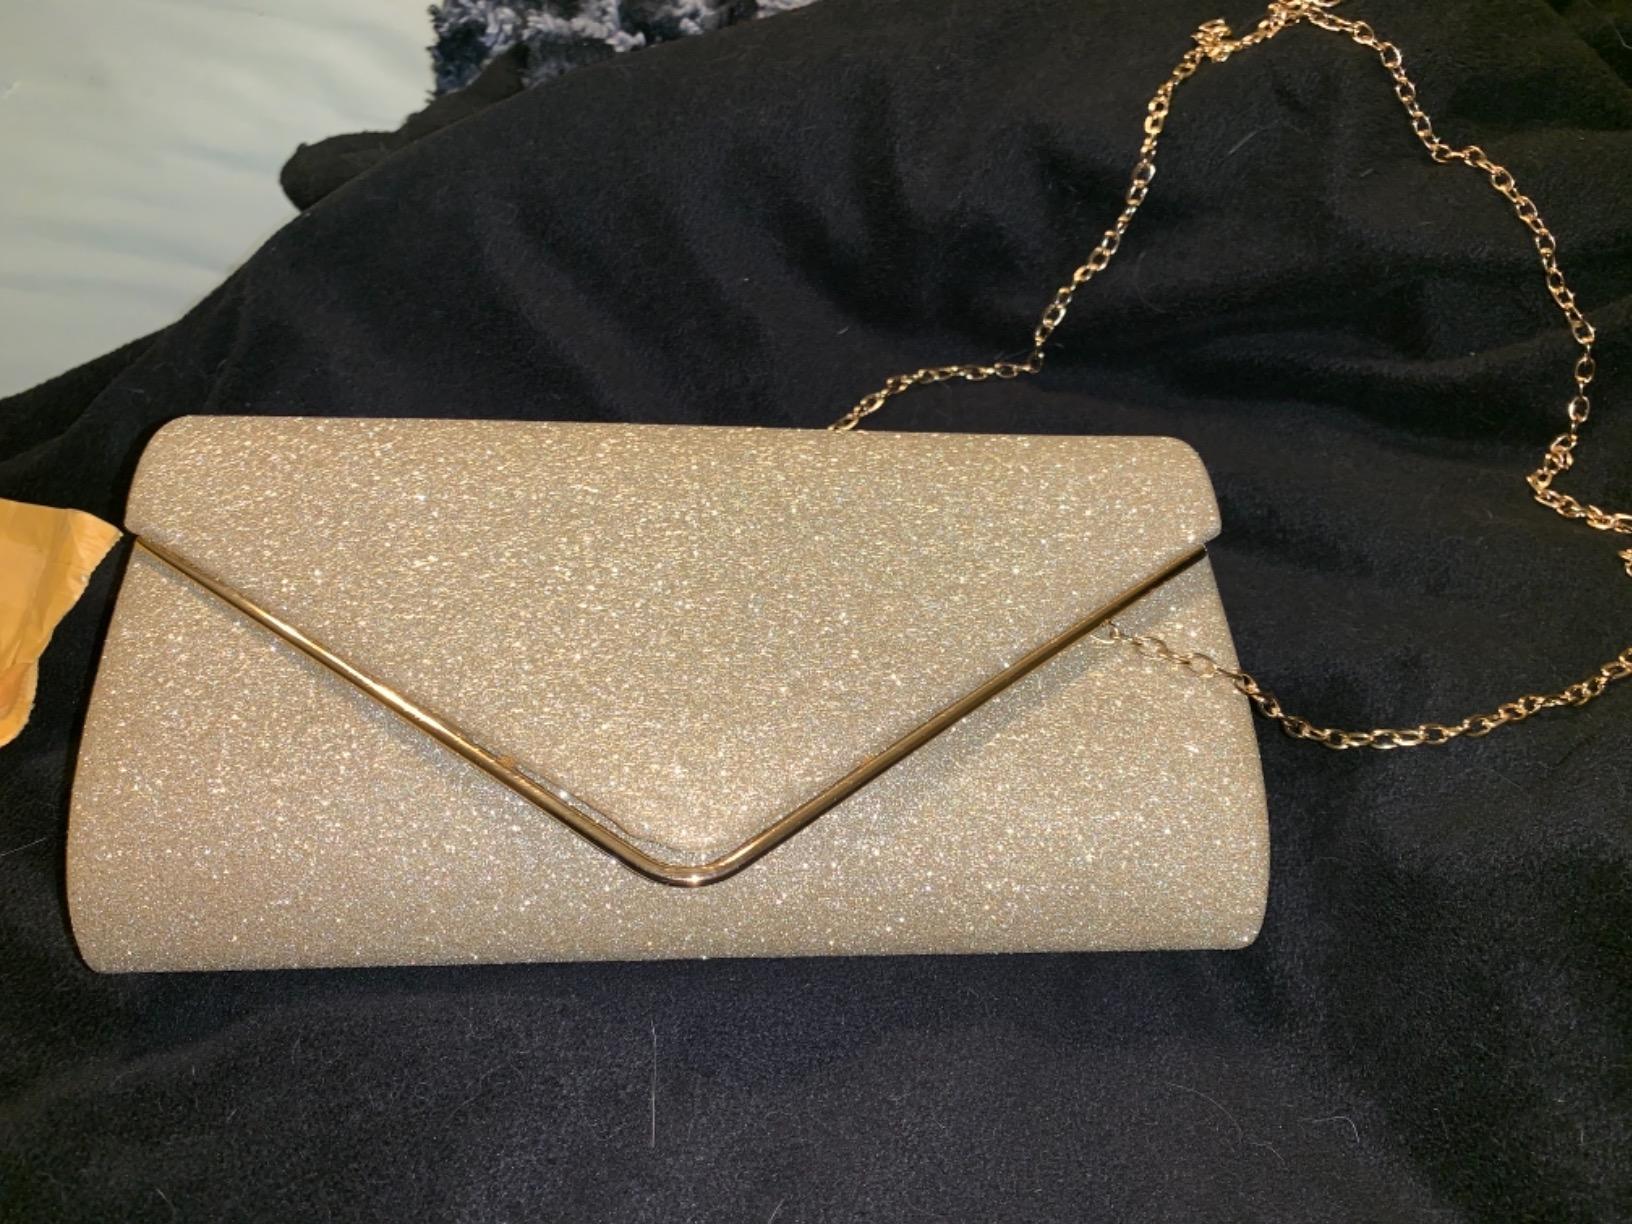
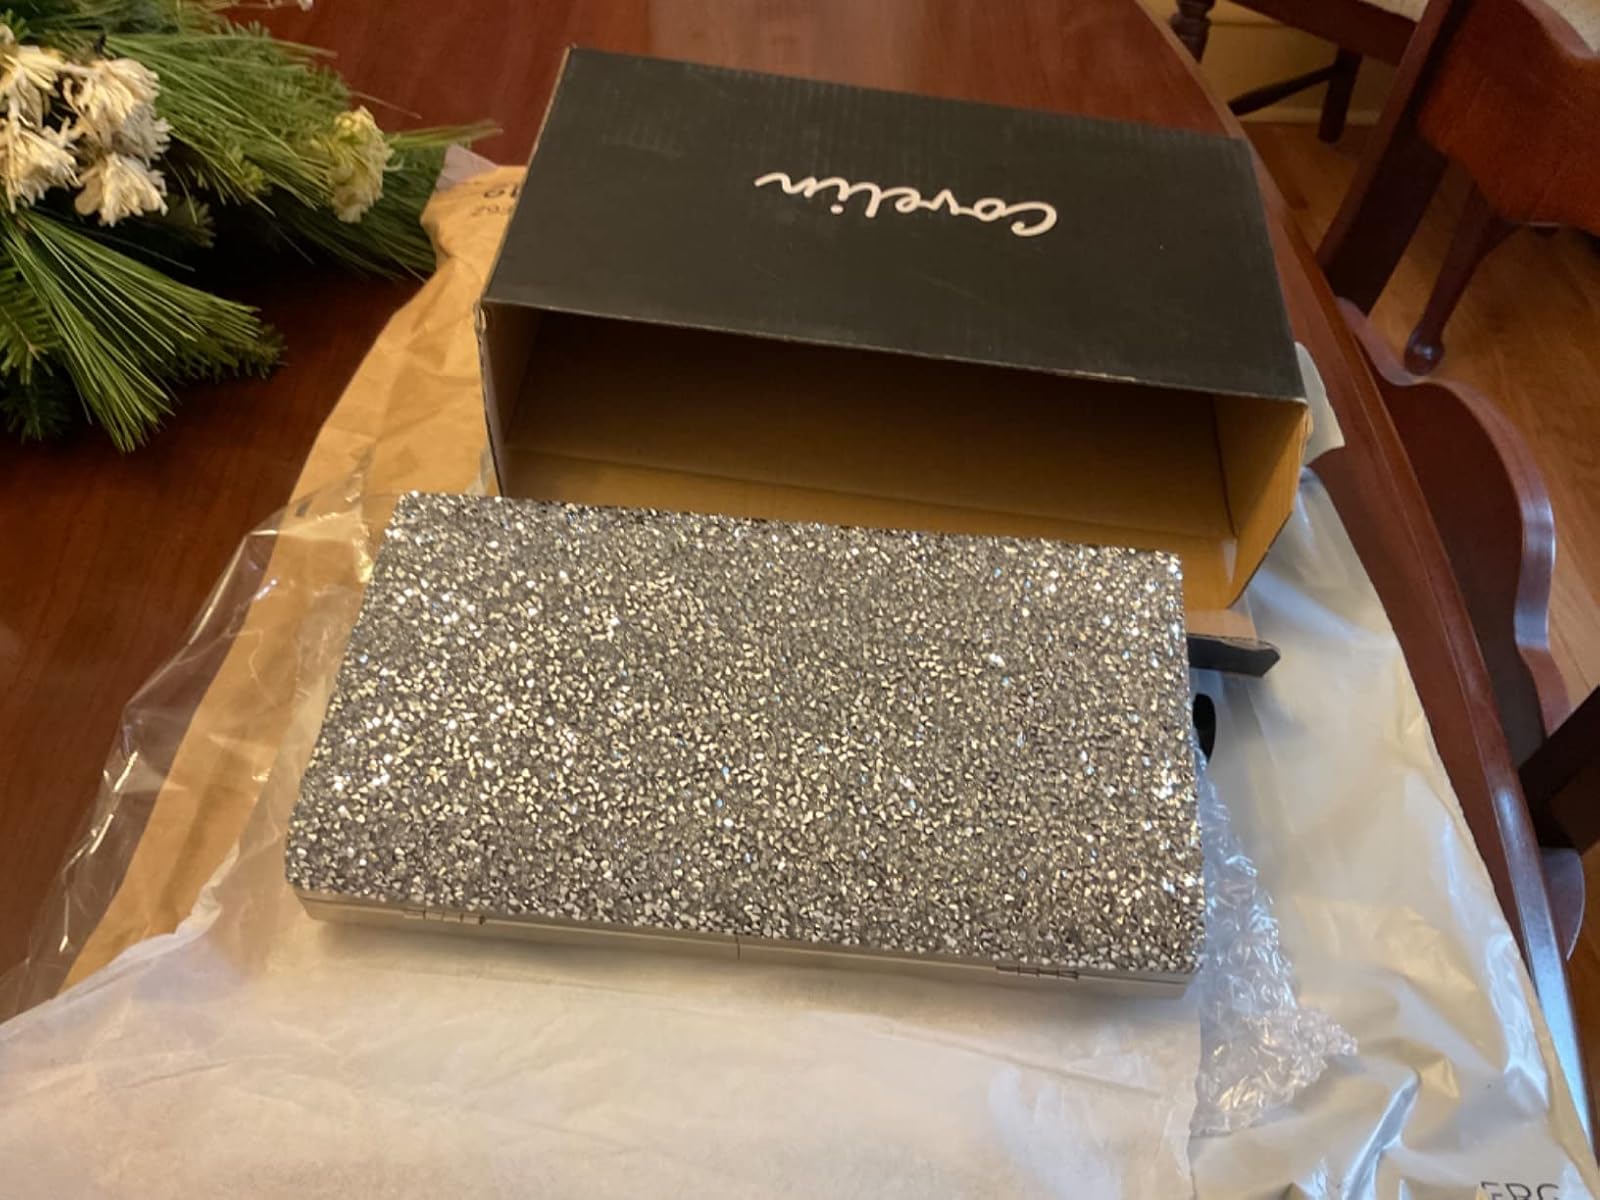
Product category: accessories_handbag
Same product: no